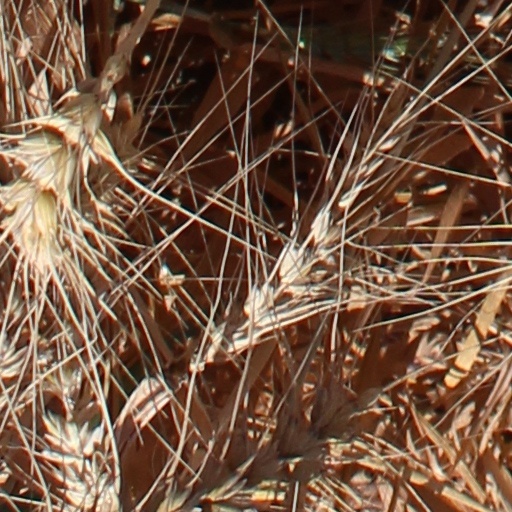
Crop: wheat